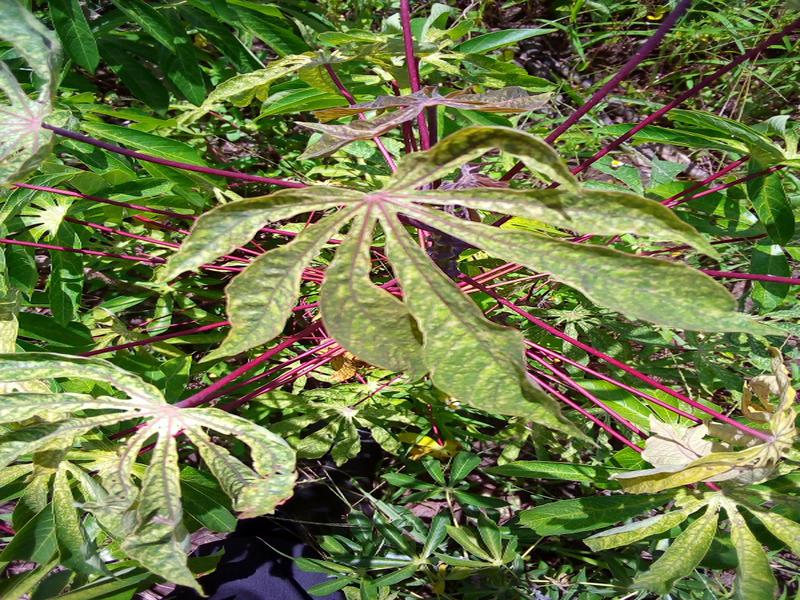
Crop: cassava
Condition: green_mottle